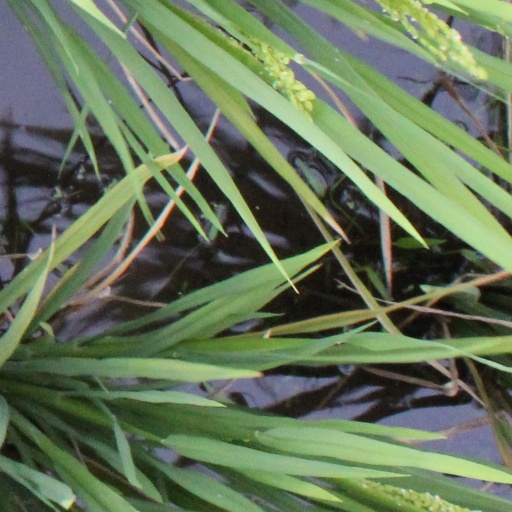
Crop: rice